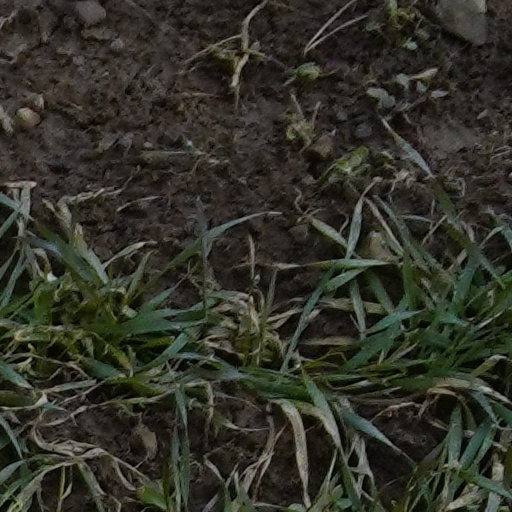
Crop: wheat